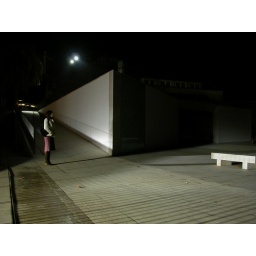
The girl in the magnesium dress